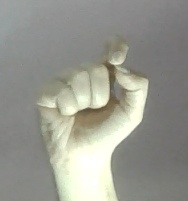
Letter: fa